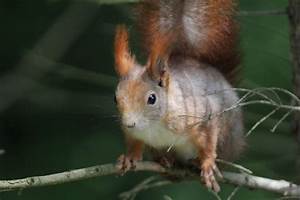
Label: squirrel